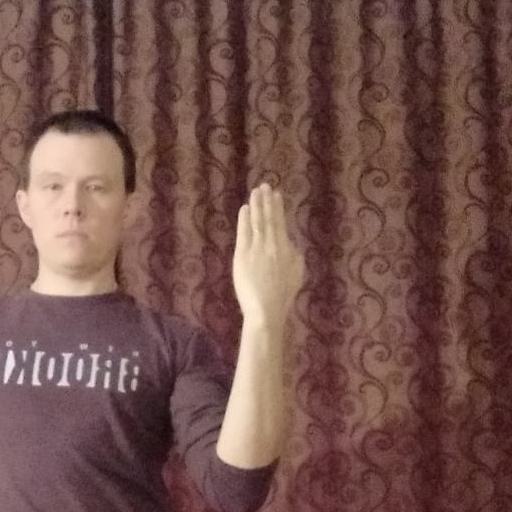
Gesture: stop_inverted